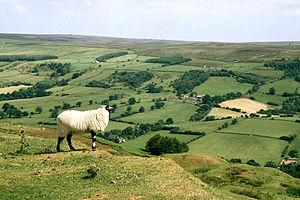
Une haie est une structure végétale linéaire associant arbres, arbustes et arbrisseaux, sous-arbrisseaux et autres plantes indigènes qui poussent librement, ou sont entretenus pour former une clôture entourant une unité foncière, ou pour constituer un abri à une faune locale et une flore spécifique formant un biotope particulier.